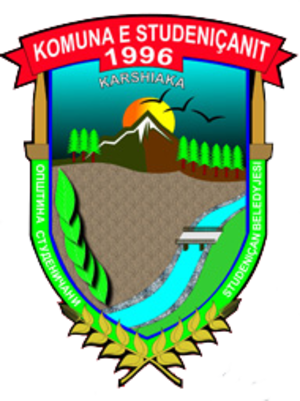
Stoudenitchani est une municipalité du nord-ouest de la République de Macédoine. Elle comptait 17 246 habitants en 2002 et fait 276,16 km². La municipalité se caractérise par une population majoritairement albanaise et par une minorité turque significative. Sa principale attraction est le monastère de Marko, fondé en 1346.